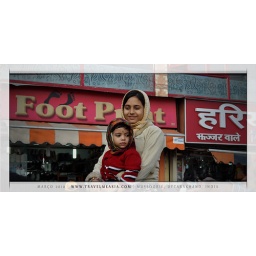
Indian girls riding a horse in Mussoorie.